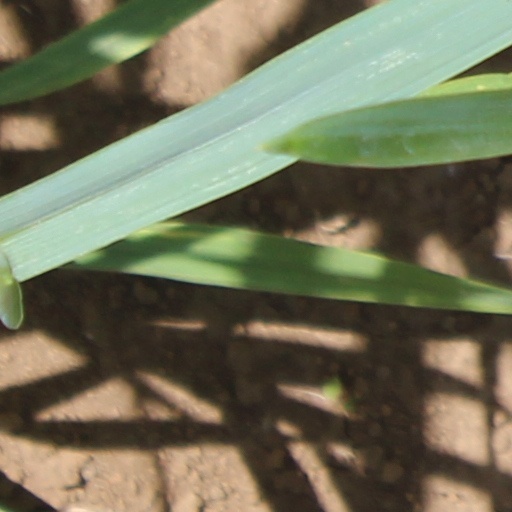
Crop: wheat